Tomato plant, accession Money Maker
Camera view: vertical (180 deg); turntable rotation: 60 degrees
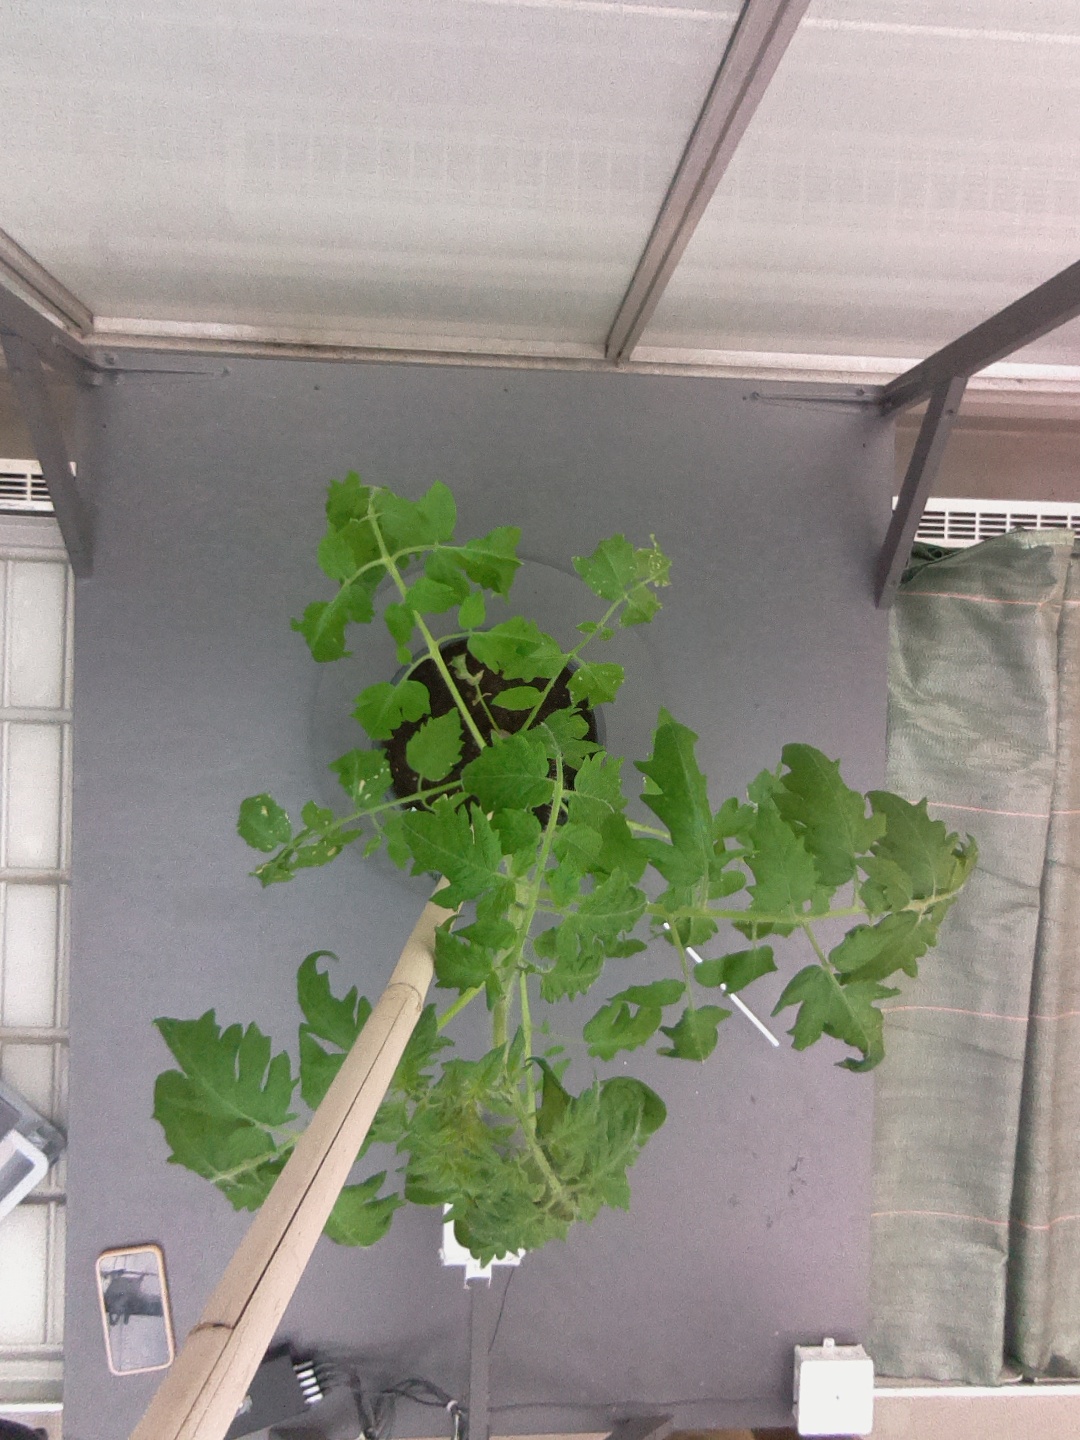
BBCH growth stage 60: First flowers open